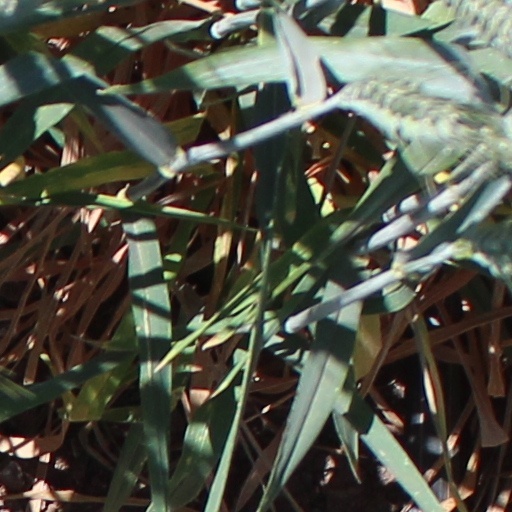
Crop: wheat